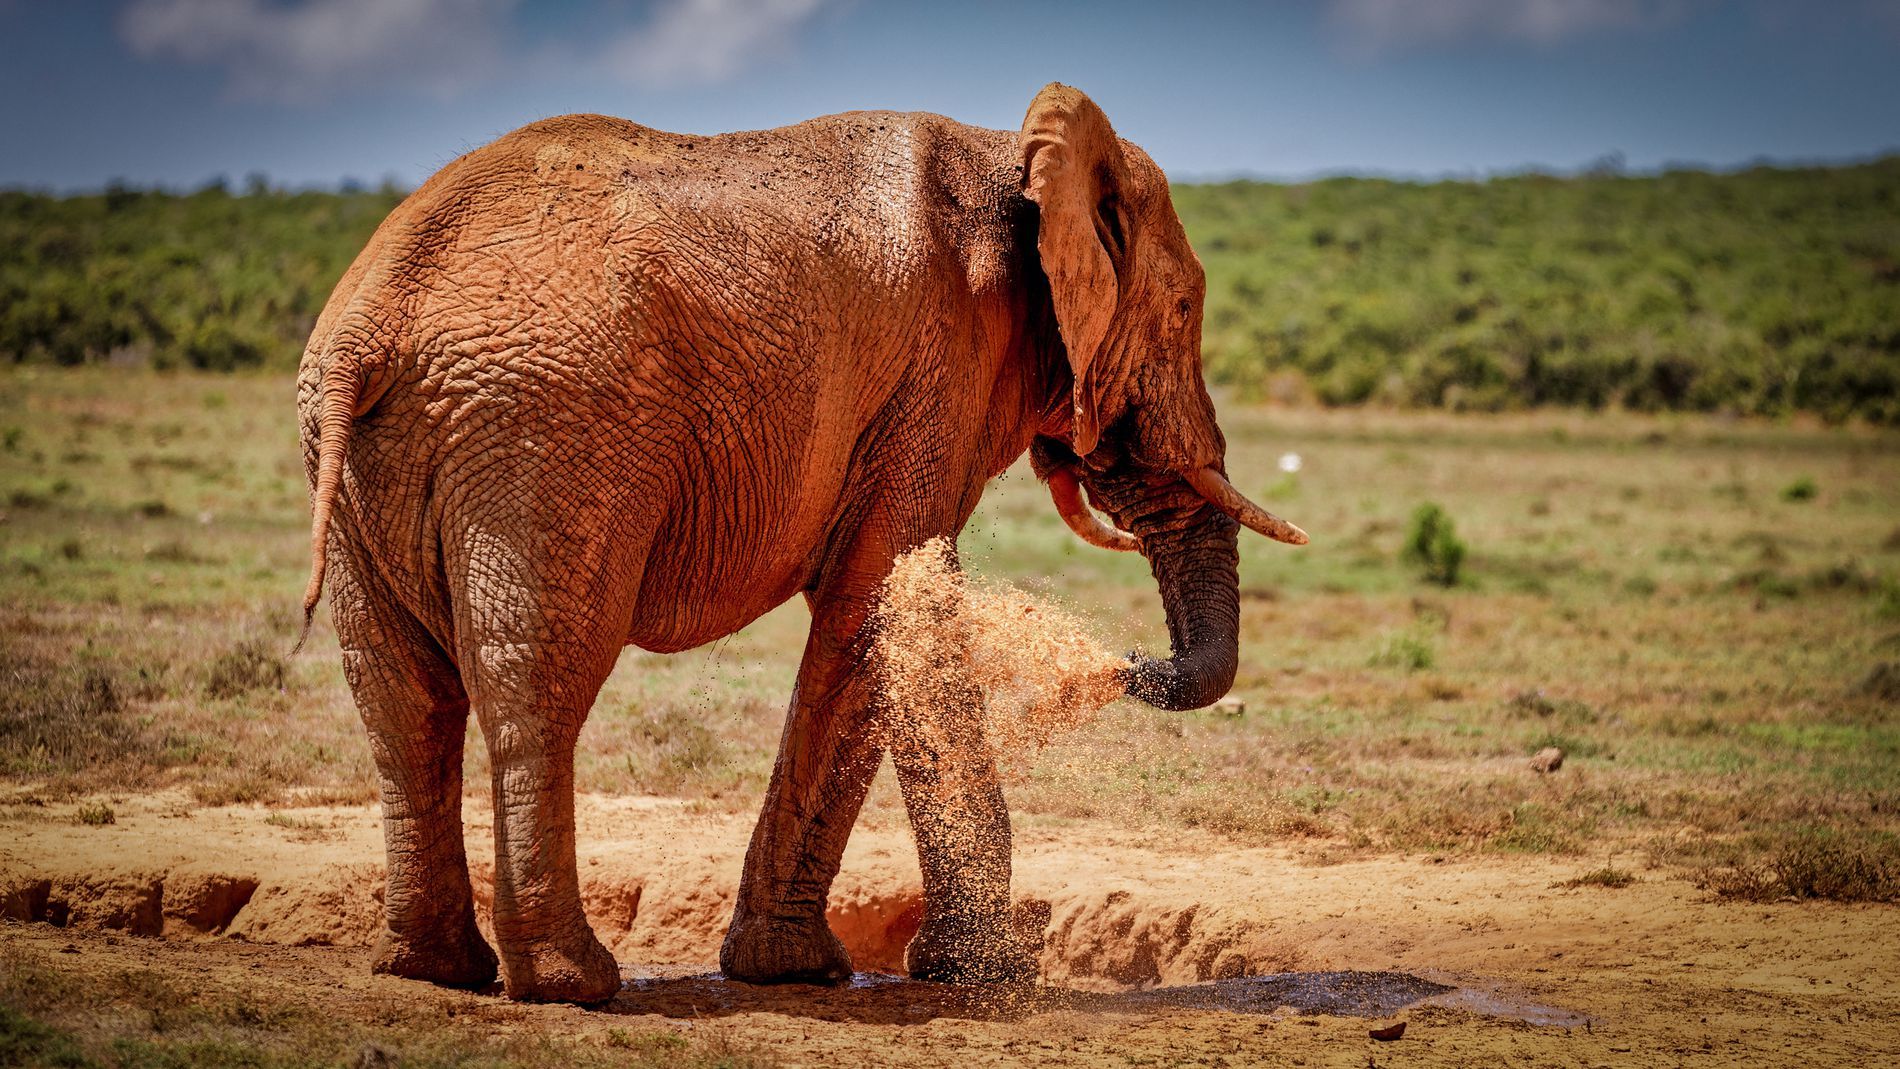
An elephant in the wild.
The image shows an elephant standing in a dry grassy area throwing some sand on its body. In the background, there is vegetation under a blue sky.
The image shows an eye-level shot of an elephant throwing sand on its body. The elephant is surrounded by dry grassy areas and vegetation. The day looks sunny and the sky is blue, evoking warmth and energy. The elephant with the green surroundings and blue sky depicts a beautiful natural scene that evokes freedom, wildness, and joy.
Labels: Animal, Elephant, Mammal, Wildlife, Field, Grassland, Nature, Outdoors, Savanna, vegetation, Sky